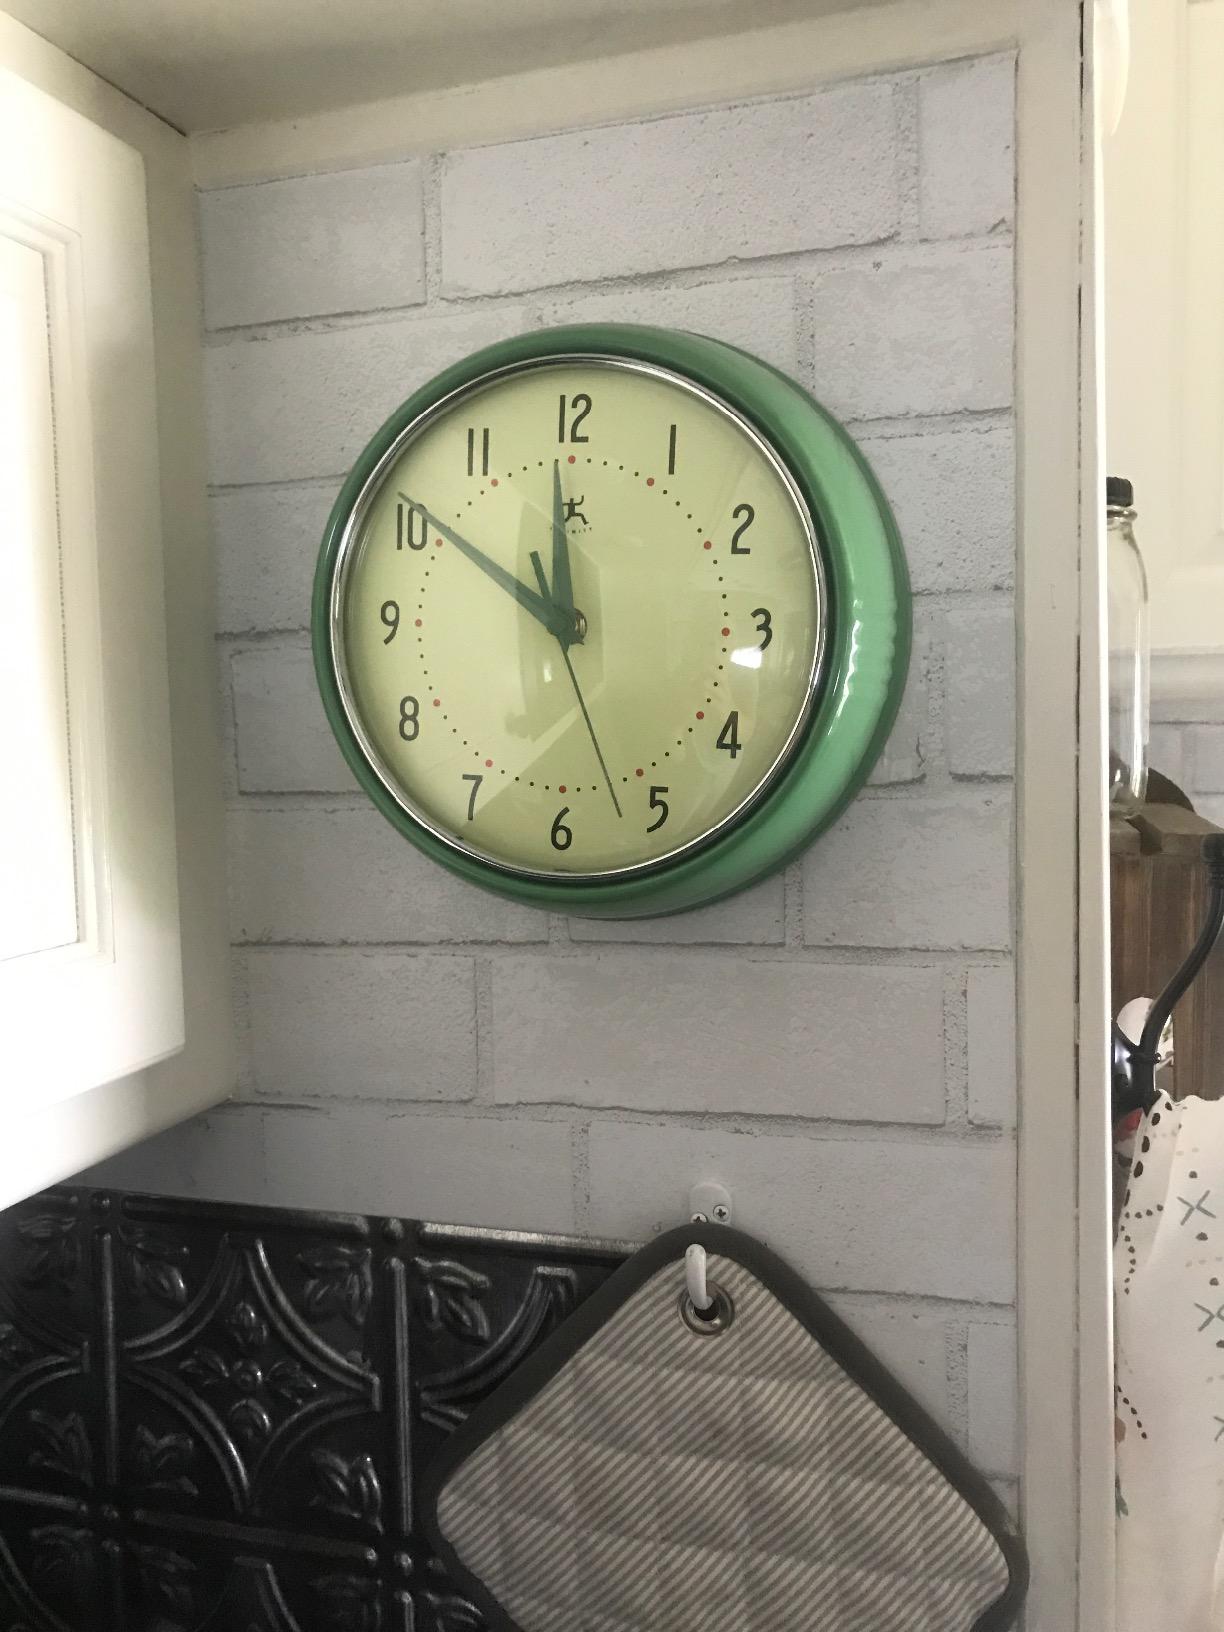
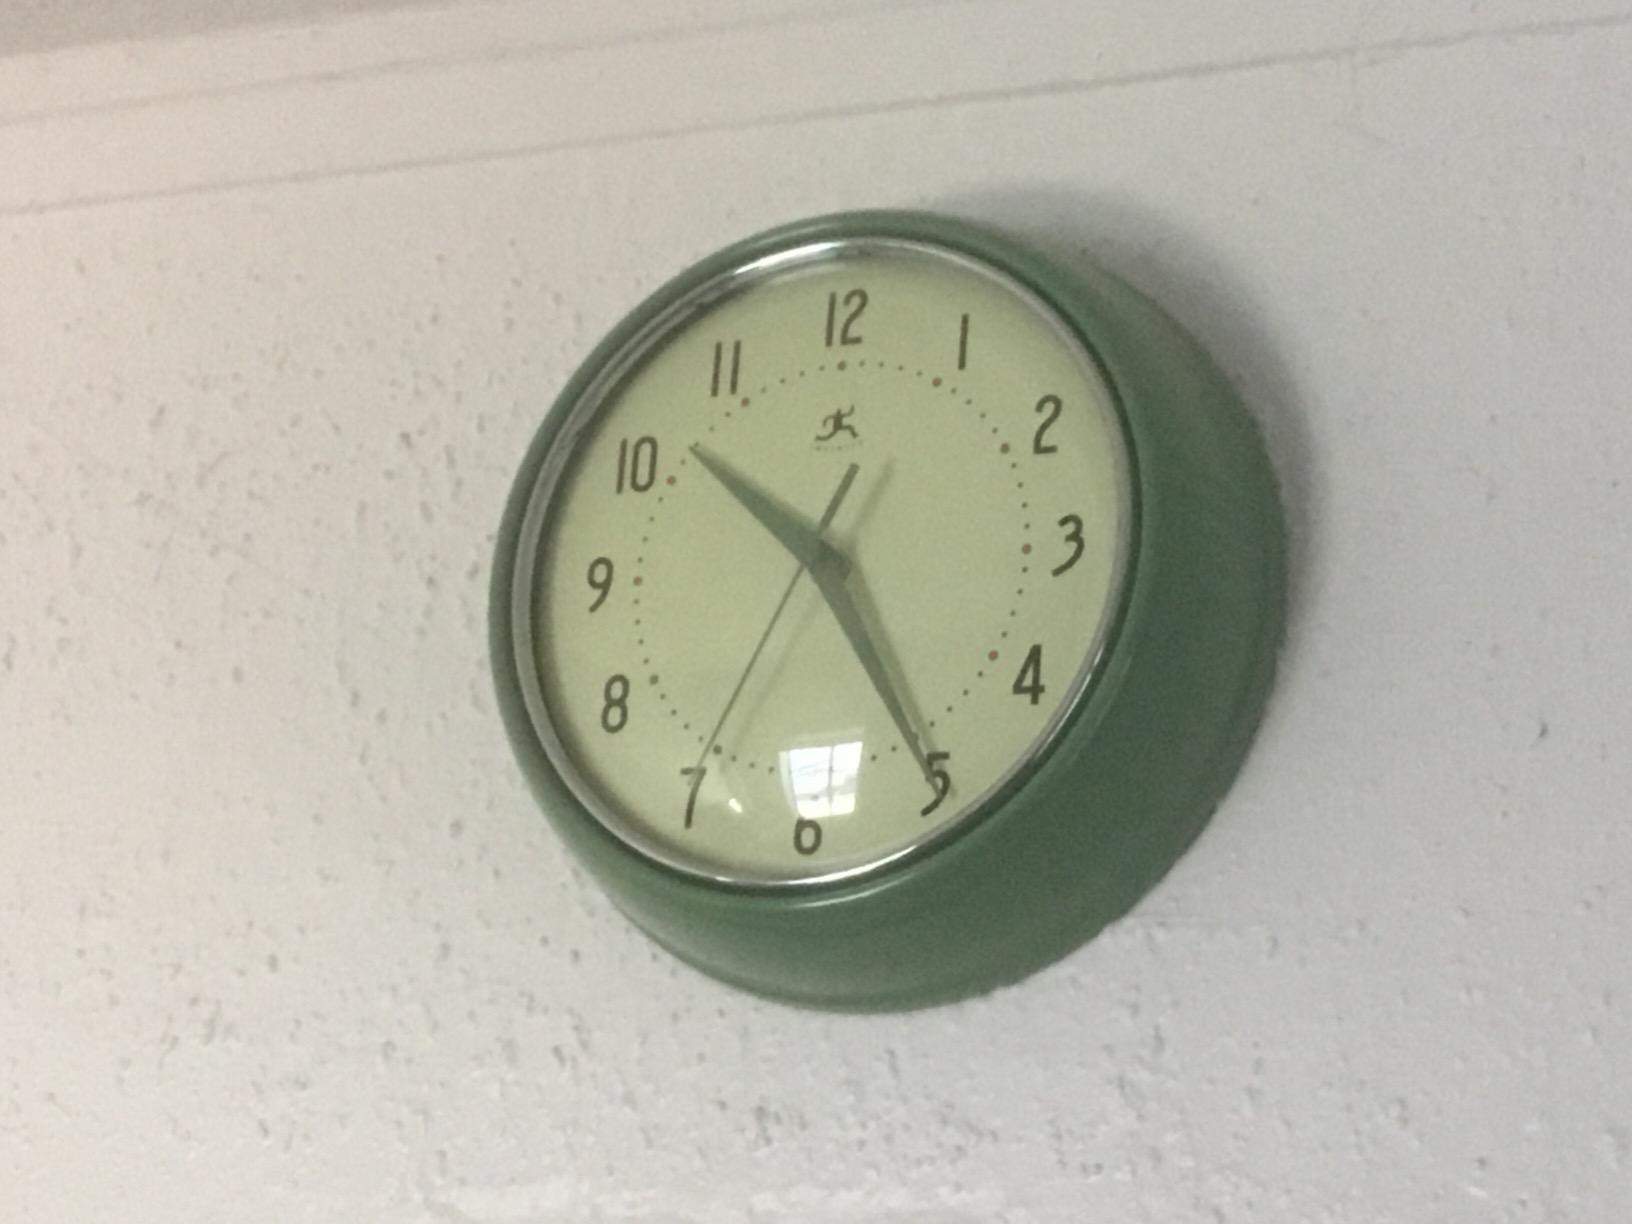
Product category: clock
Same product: yes